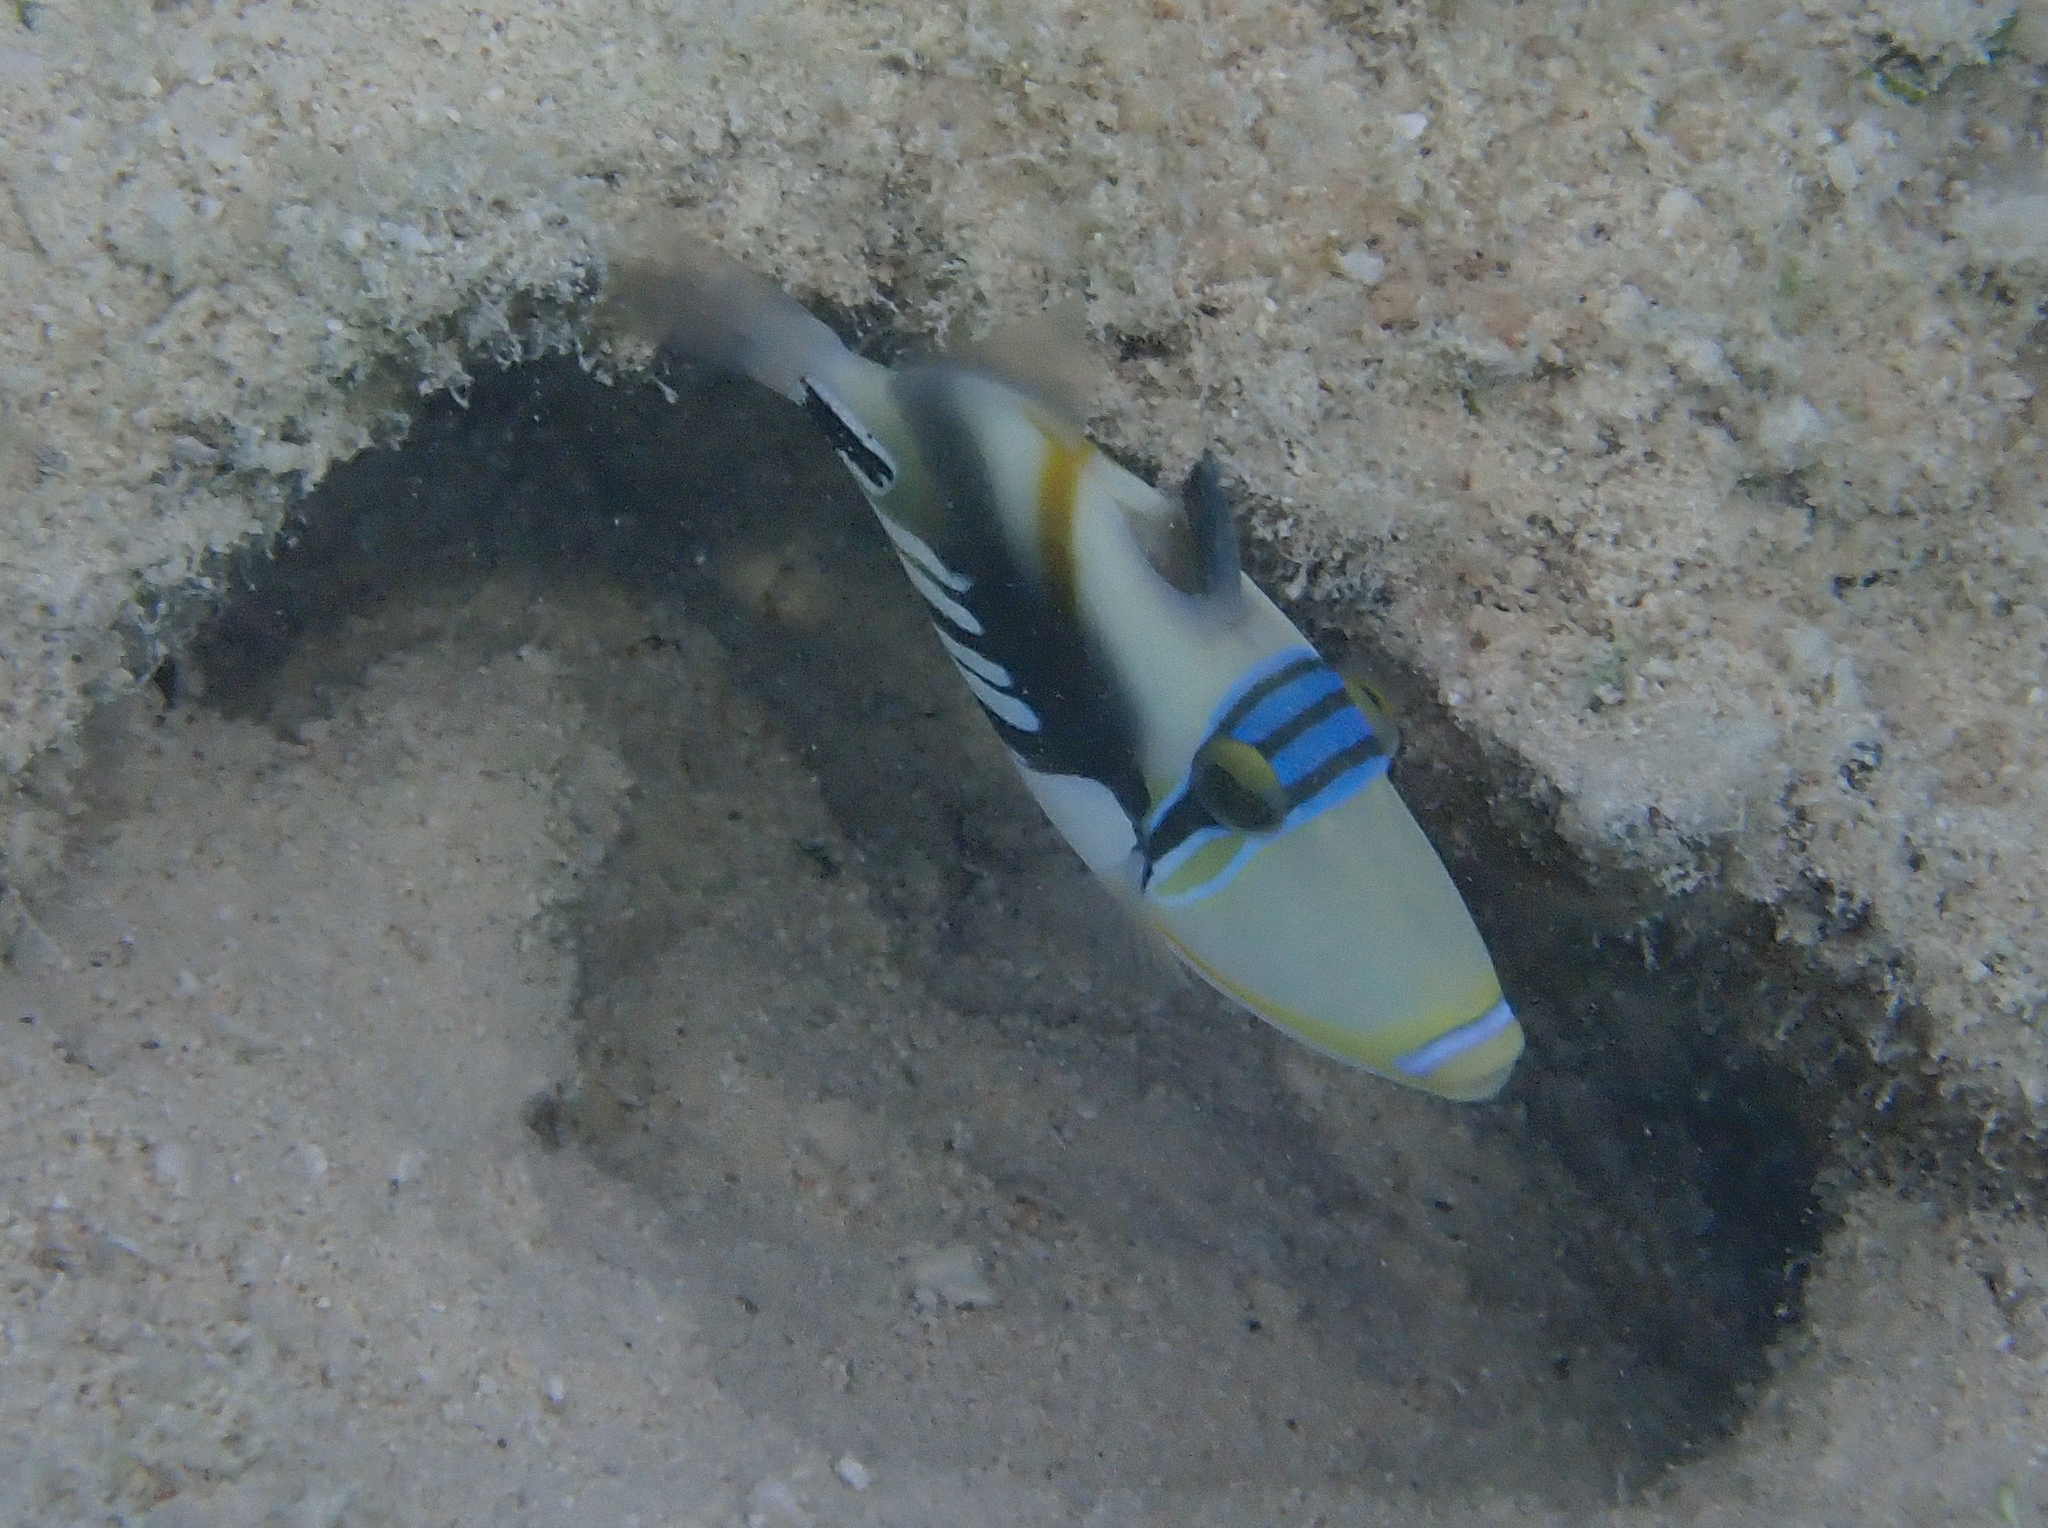
Rhinecanthus aculeatus (Lagoon Triggerfish)